Yugo Florida

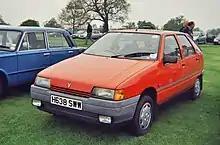
1990 Yugo Sana

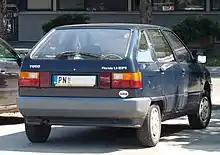
Yugo Florida 1.3 EFI (rear)

The Zastava Florida was developed as the Zastava 103, and officially went on sale on 2 October 1988. The model was given the name "Florida" in order to celebrate the success of the Yugo in the United States. During its lifetime the Florida faced competition from the Romanian built Renault based Dacia Solenza and its successor Dacia Logan, and the Russian Lada 112, in the value for money compact family hatchback market.